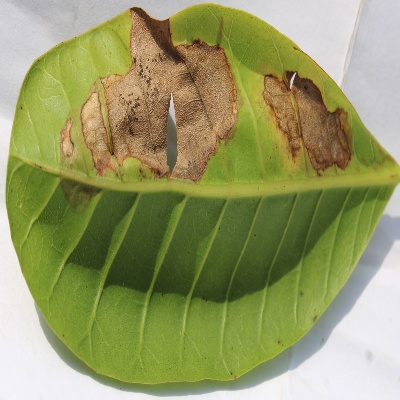
Crop: Cashew
Condition: leaf miner